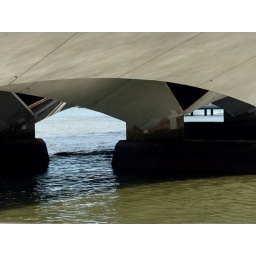
water under the bridge